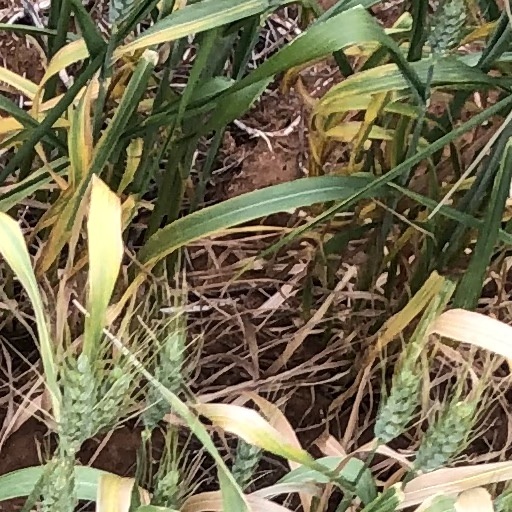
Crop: wheat